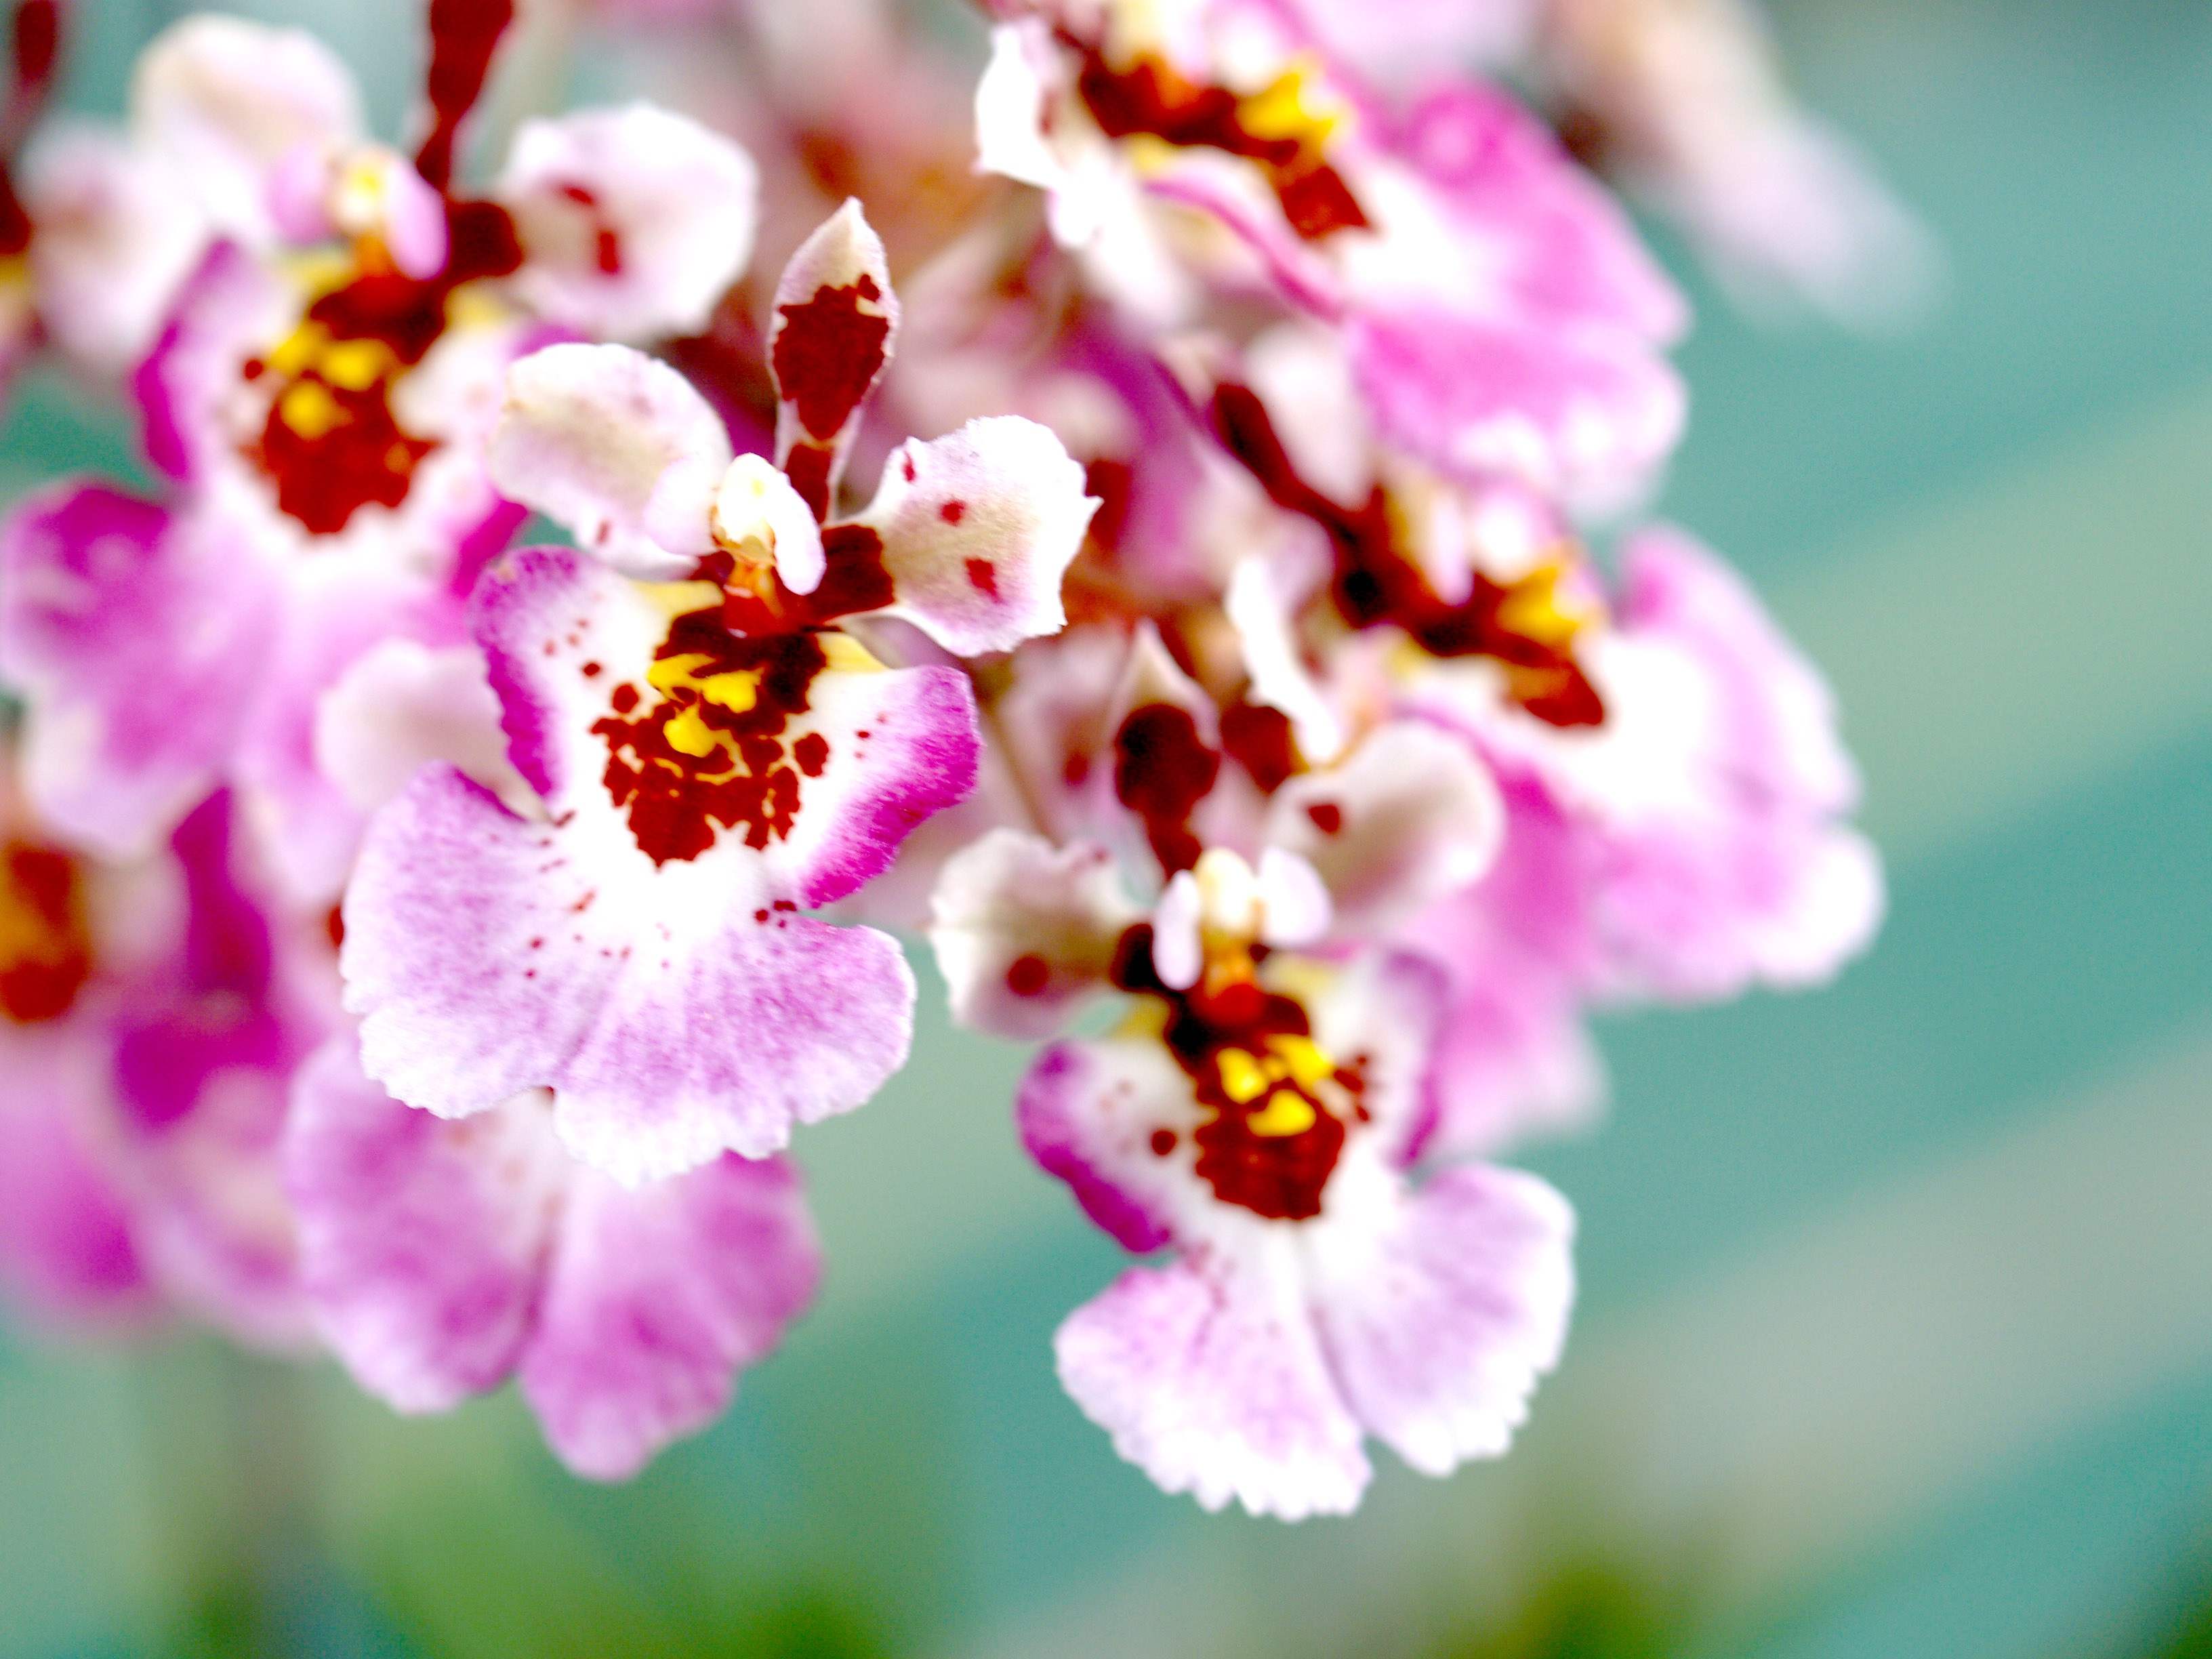
nature, branch, blossom, growth, plant, flower, purple, petal, bloom, summer, daisy, foliage, bouquet, decoration, spring, tropical, lush, color, natural, clean, botany, pink, flora, botanical, orchid, wildflower, close up, luxury, ornate, decorative, violet, blowing, bright, head, beautiful, conservation, event, exotic, bud, oriental, elegance, individual, carpel, macro photography, flowering plant, phalanxes, land plant